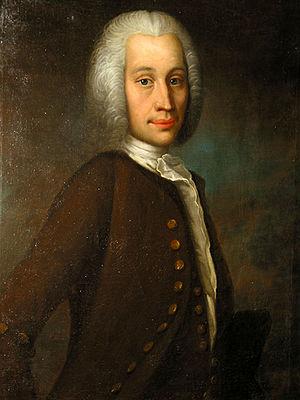
Le 25 avril est le 115ᵉ jour de l'année du calendrier grégorien, le 116ᵉ en cas d'année bissextile. Il reste 250 jours avant la fin de l'année.